Aranmula Parthasarathy Temple

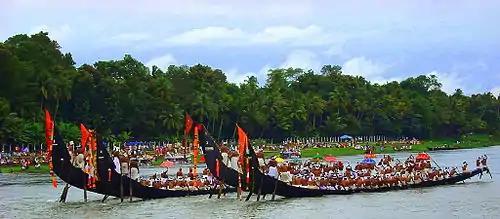
Aranmula Uthrattathi Boat Race

As per Hindu legend in Mahabharata, Arjuna, one of the Pandavas was returning with the image of Krishna after along penance. He faced a huge flood in the Pamba river. A poor low caste Hindu helped him cross the river with a raft made with six bamboos. It is believed that the Aranmula Boat Race is celebrated annually on the Pamba river to commemorate the poor Hindu. The race is held on the last day of the Onam festival when snake boats around with four helmsmen, 100 rowers and 25 singers participate. The boats move in pairs to the rhythm of music. After the watersport, there is an elaborate feast in the Aranmula temple. The festival is the largest boat race festival held in Kerala and is attended by thousands of visitors. The festival was largely a religious one until 1978, when the Government of Kerala declared it a sports event, but during 2000, the religious festivities were restored.